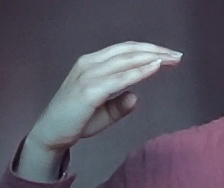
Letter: jeem